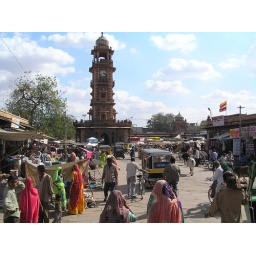
Market in front of Jodhpur clock tower